Ron English

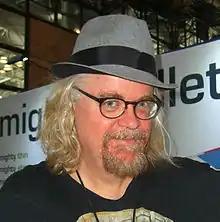
English at the 2012 New York Comic Con

Ron English (born June 6, 1959) is an American contemporary artist who explores brand imagery, street art, and advertising.